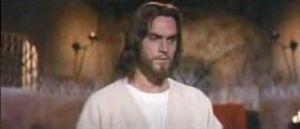
Le Roi des rois est un film américain de Nicholas Ray sorti en 1961, et qui relate librement des épisodes de la vie de Jésus-Christ dans le contexte de la Judée en révolte sous l'occupation romaine.